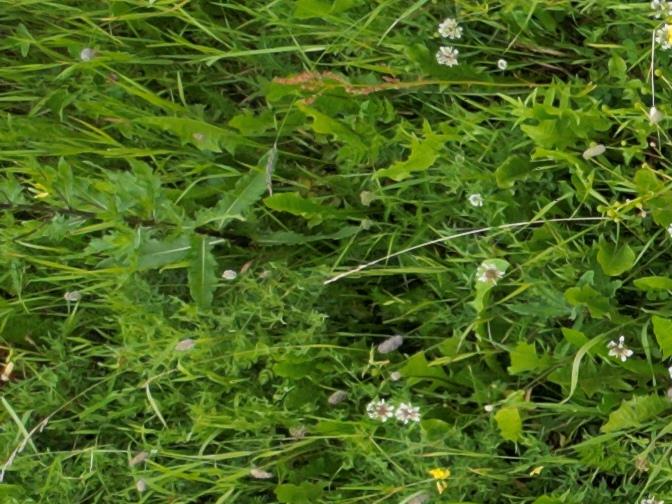
Flowers visible: yarrow flowers, yarrow flowers